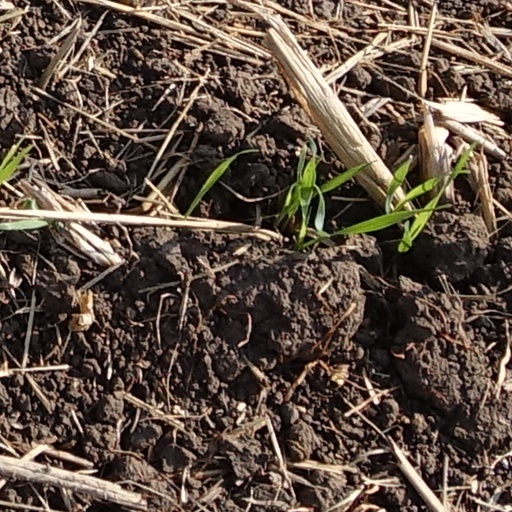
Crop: wheat